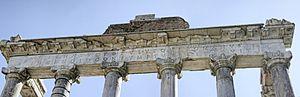
Entablement du temple de Saturne. Inscription
Le temple de Saturne est un des plus anciens temples romains construits autour du Forum Romain de Rome. Dédié à Saturne, sa construction commence peut-être sous la Royauté romaine à l'instigation du roi Tarquin le Superbe ou au début de la République romaine. Sous la République, une pièce aménagée dans le temple ou à proximité immédiate abrite des documents officiels de l'État et le trésor public.